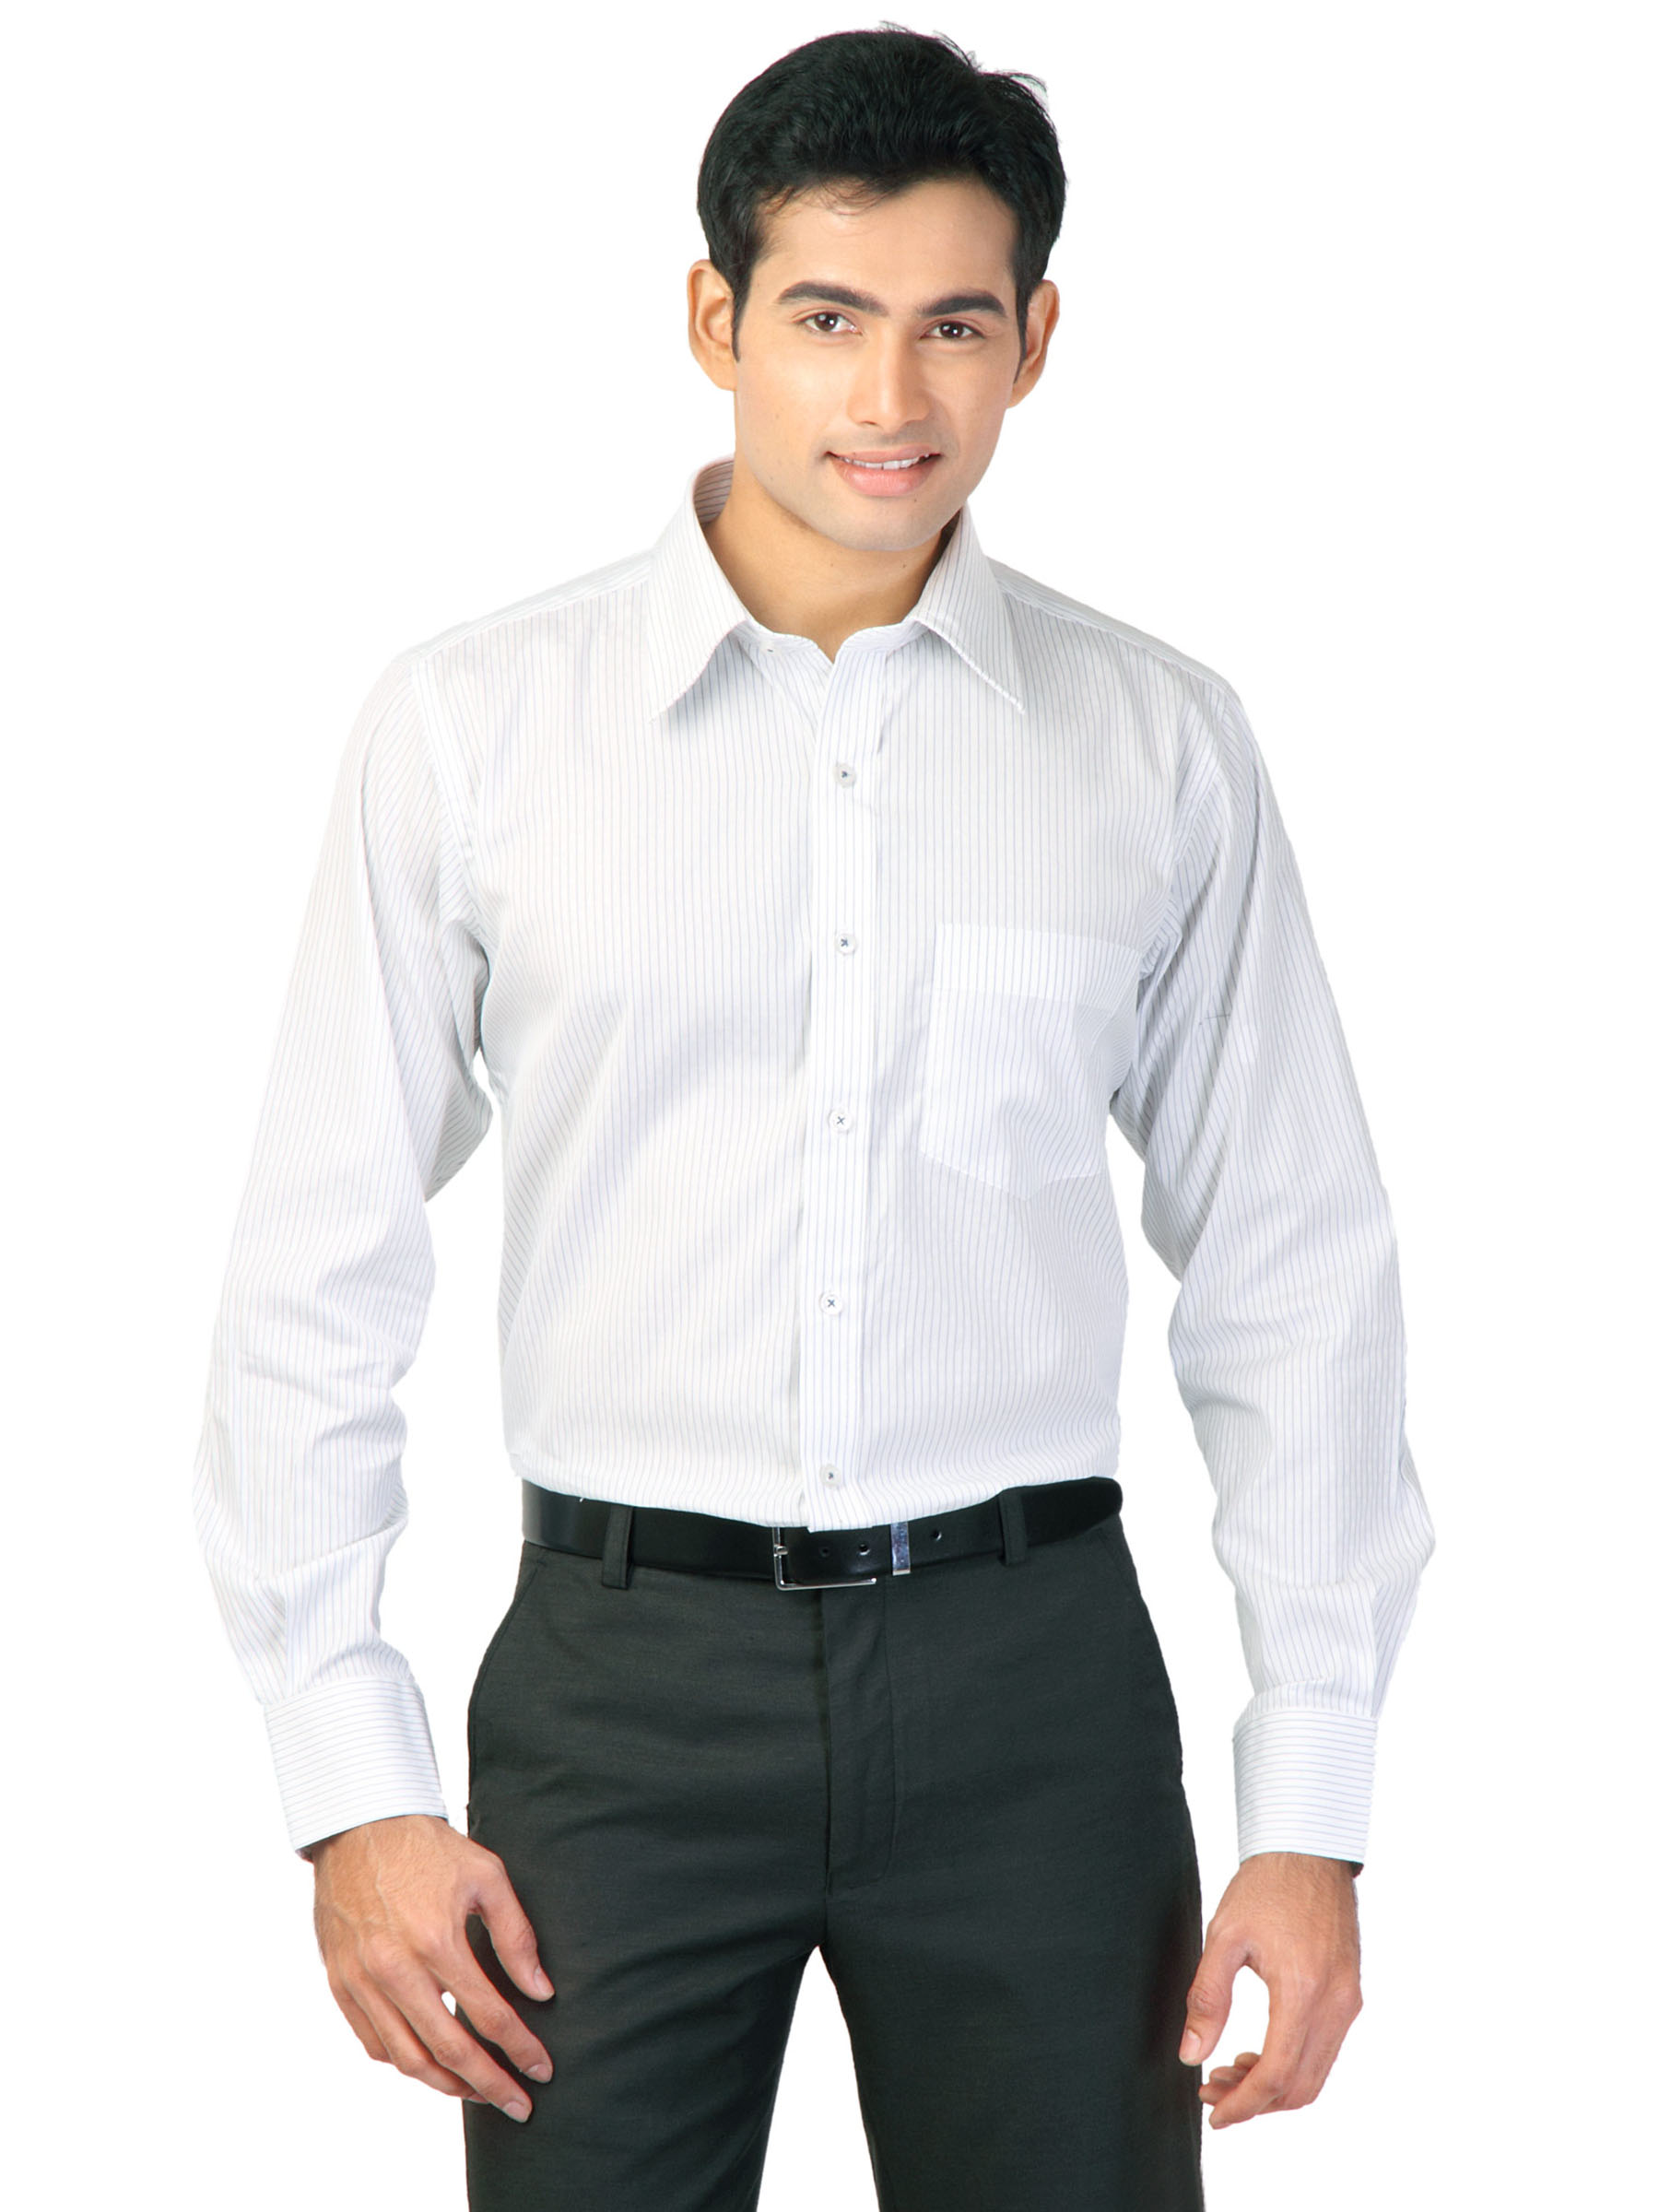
Genesis Men Stripes White Shirts
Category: Apparel / Topwear / Shirts
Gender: Men
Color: White
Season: Fall 2011
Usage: Formal